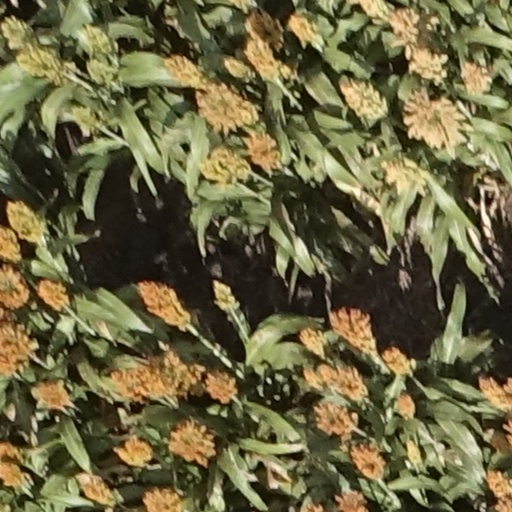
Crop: sorghum